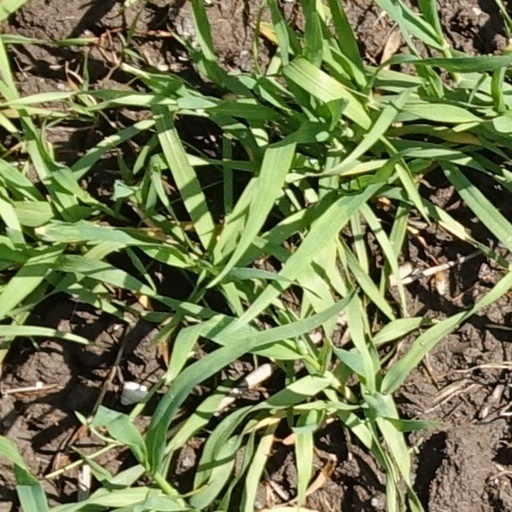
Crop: wheat